Santa Lucía del Este

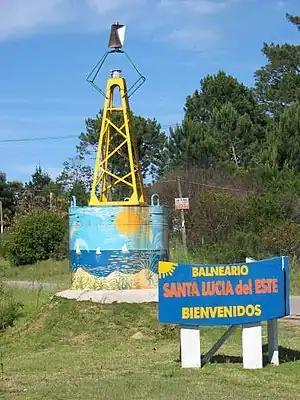
Welcome sign and buoy at the entrance to Santa Lucía del Este.

Santa Lucía del Este is a seaside resort in Canelones Department, Uruguay.